Junction Boys

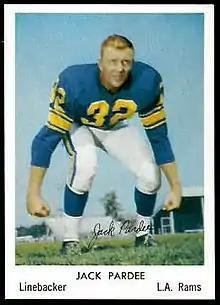
Jack Pardee during his time playing for the Los Angeles Rams

Over 100 players often have been depicted as making the trip to Junction, but all the survivors insist that the number was actually smaller. Although Bryant started out with over 100 players on the roster, many had already quit or been cut by the time of the Junction camp.